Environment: real
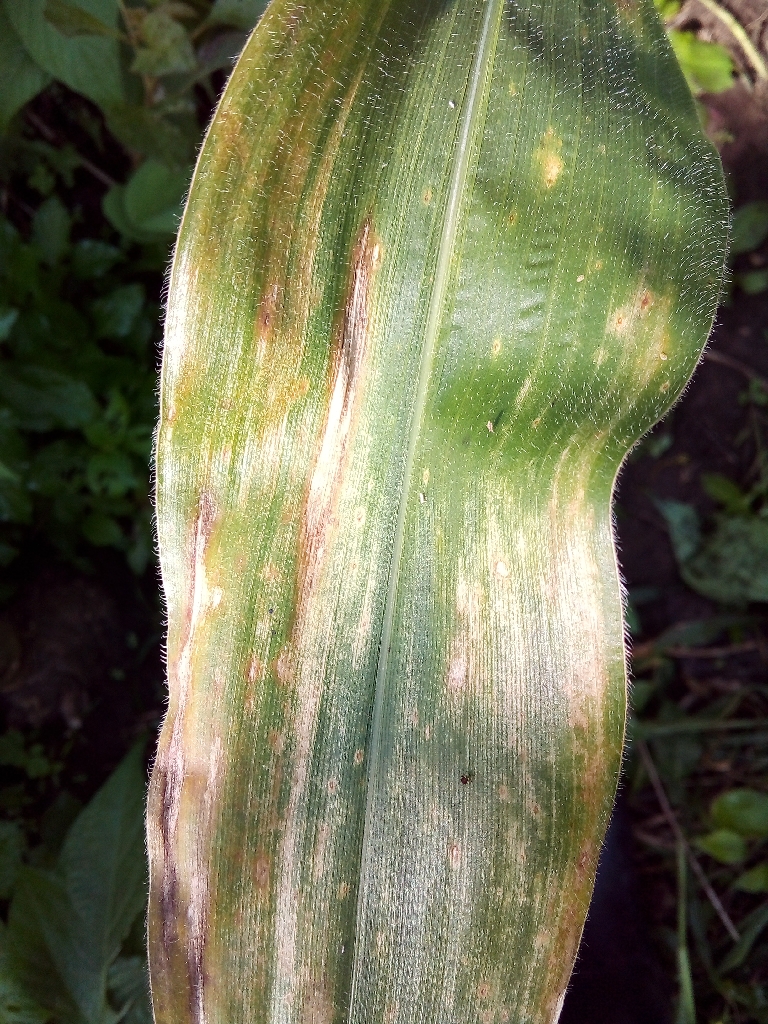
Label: northern_corn_leaf_blight